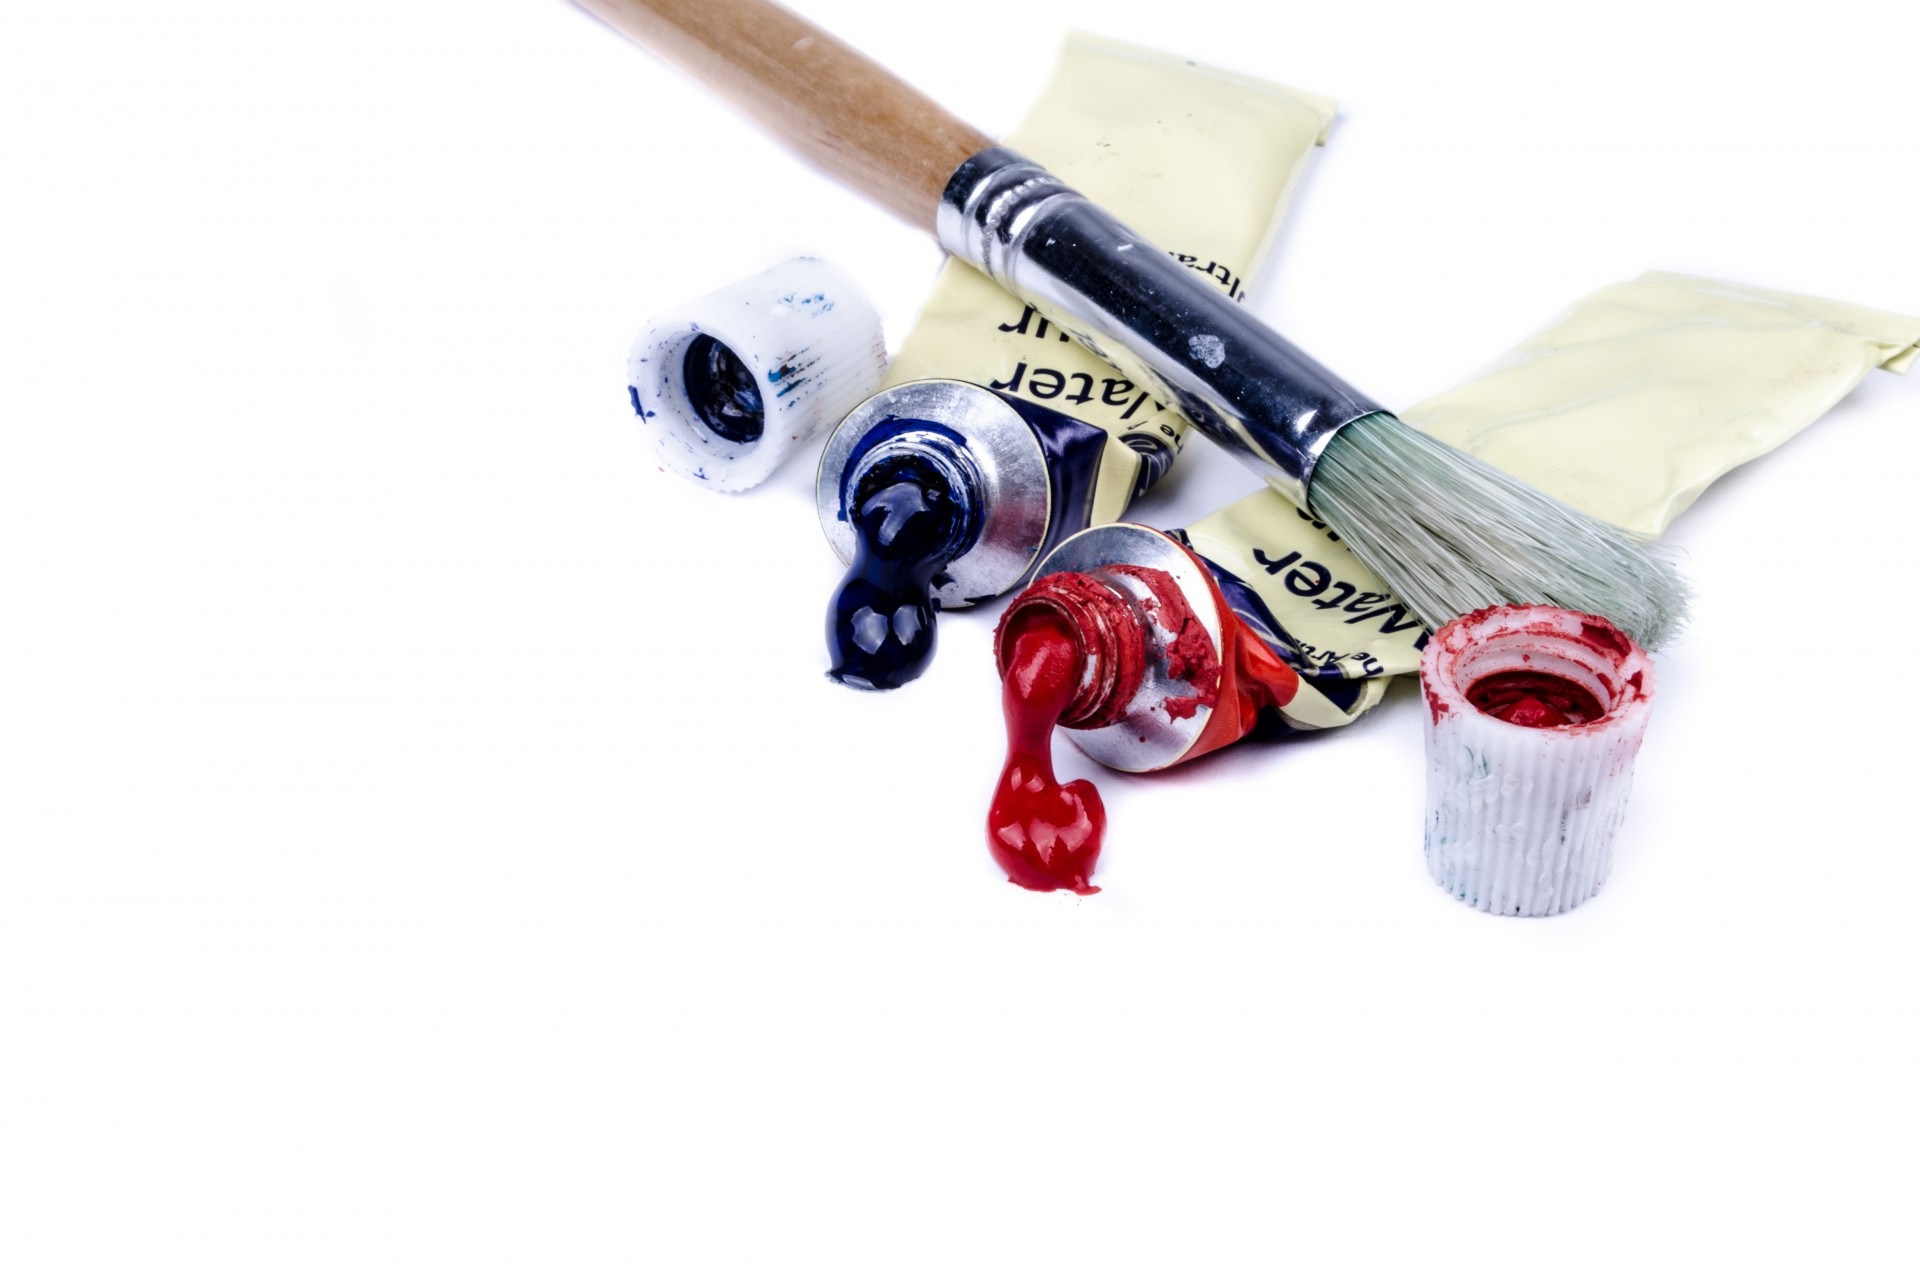
hand, brush, finger, red, color, blue, toy, painting, sports equipment, product, art, colors, background, inspiration, canvas